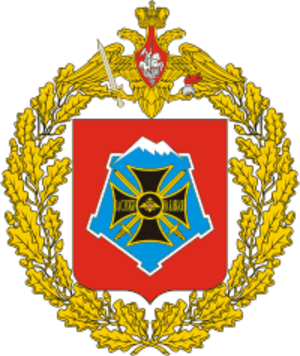
Le district militaire du Caucase du Nord est une région militaire des forces armées de la fédération de Russie dénommée depuis décembre 2010 district militaire Sud suite un nouveau découpage administratif créant quatre commandements stratégique opérationnel. Il inclut la 58ᵉ armée, deux autres divisions de fusiliers motorisés, la 4ᵉ armée aérienne, et autres unités. Le commandant du district dirige également la flotte caspienne de la Marine russe.